2018 Richmond Football Club season

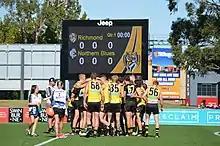
The reserves side playing a practice match against the Northern Blues in March 2018

The 2018 season marked the fifth consecutive year the Richmond Football club ran a stand-alone reserves team in the Victorian Football League (VFL). Richmond senior and rookie-listed players who were not selected to play in the AFL side were eligible to play for the team alongside a small squad of VFL-only listed players. The team was captained by former AFL listed defender Steve Morris. Hugh Beasley, Jake Aarts, Jacob Ballard and Tom Silvestro are also in the team's 2018 leadership group.